Mundubbera

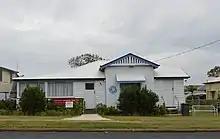
Mundubbera QCWA rooms, 2017

The Mundubbera Vietnam Veterans Memorial commemorates those who served in the Vietnam War. It is located beside the RSL Memorial Hall.